Pool noodle

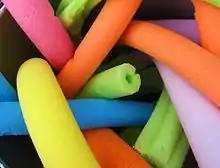
Colorful pool noodles

A pool noodle is a cylindrical piece of flexible, buoyant polyethylene foam. Pool noodles are used by people of all ages while swimming.